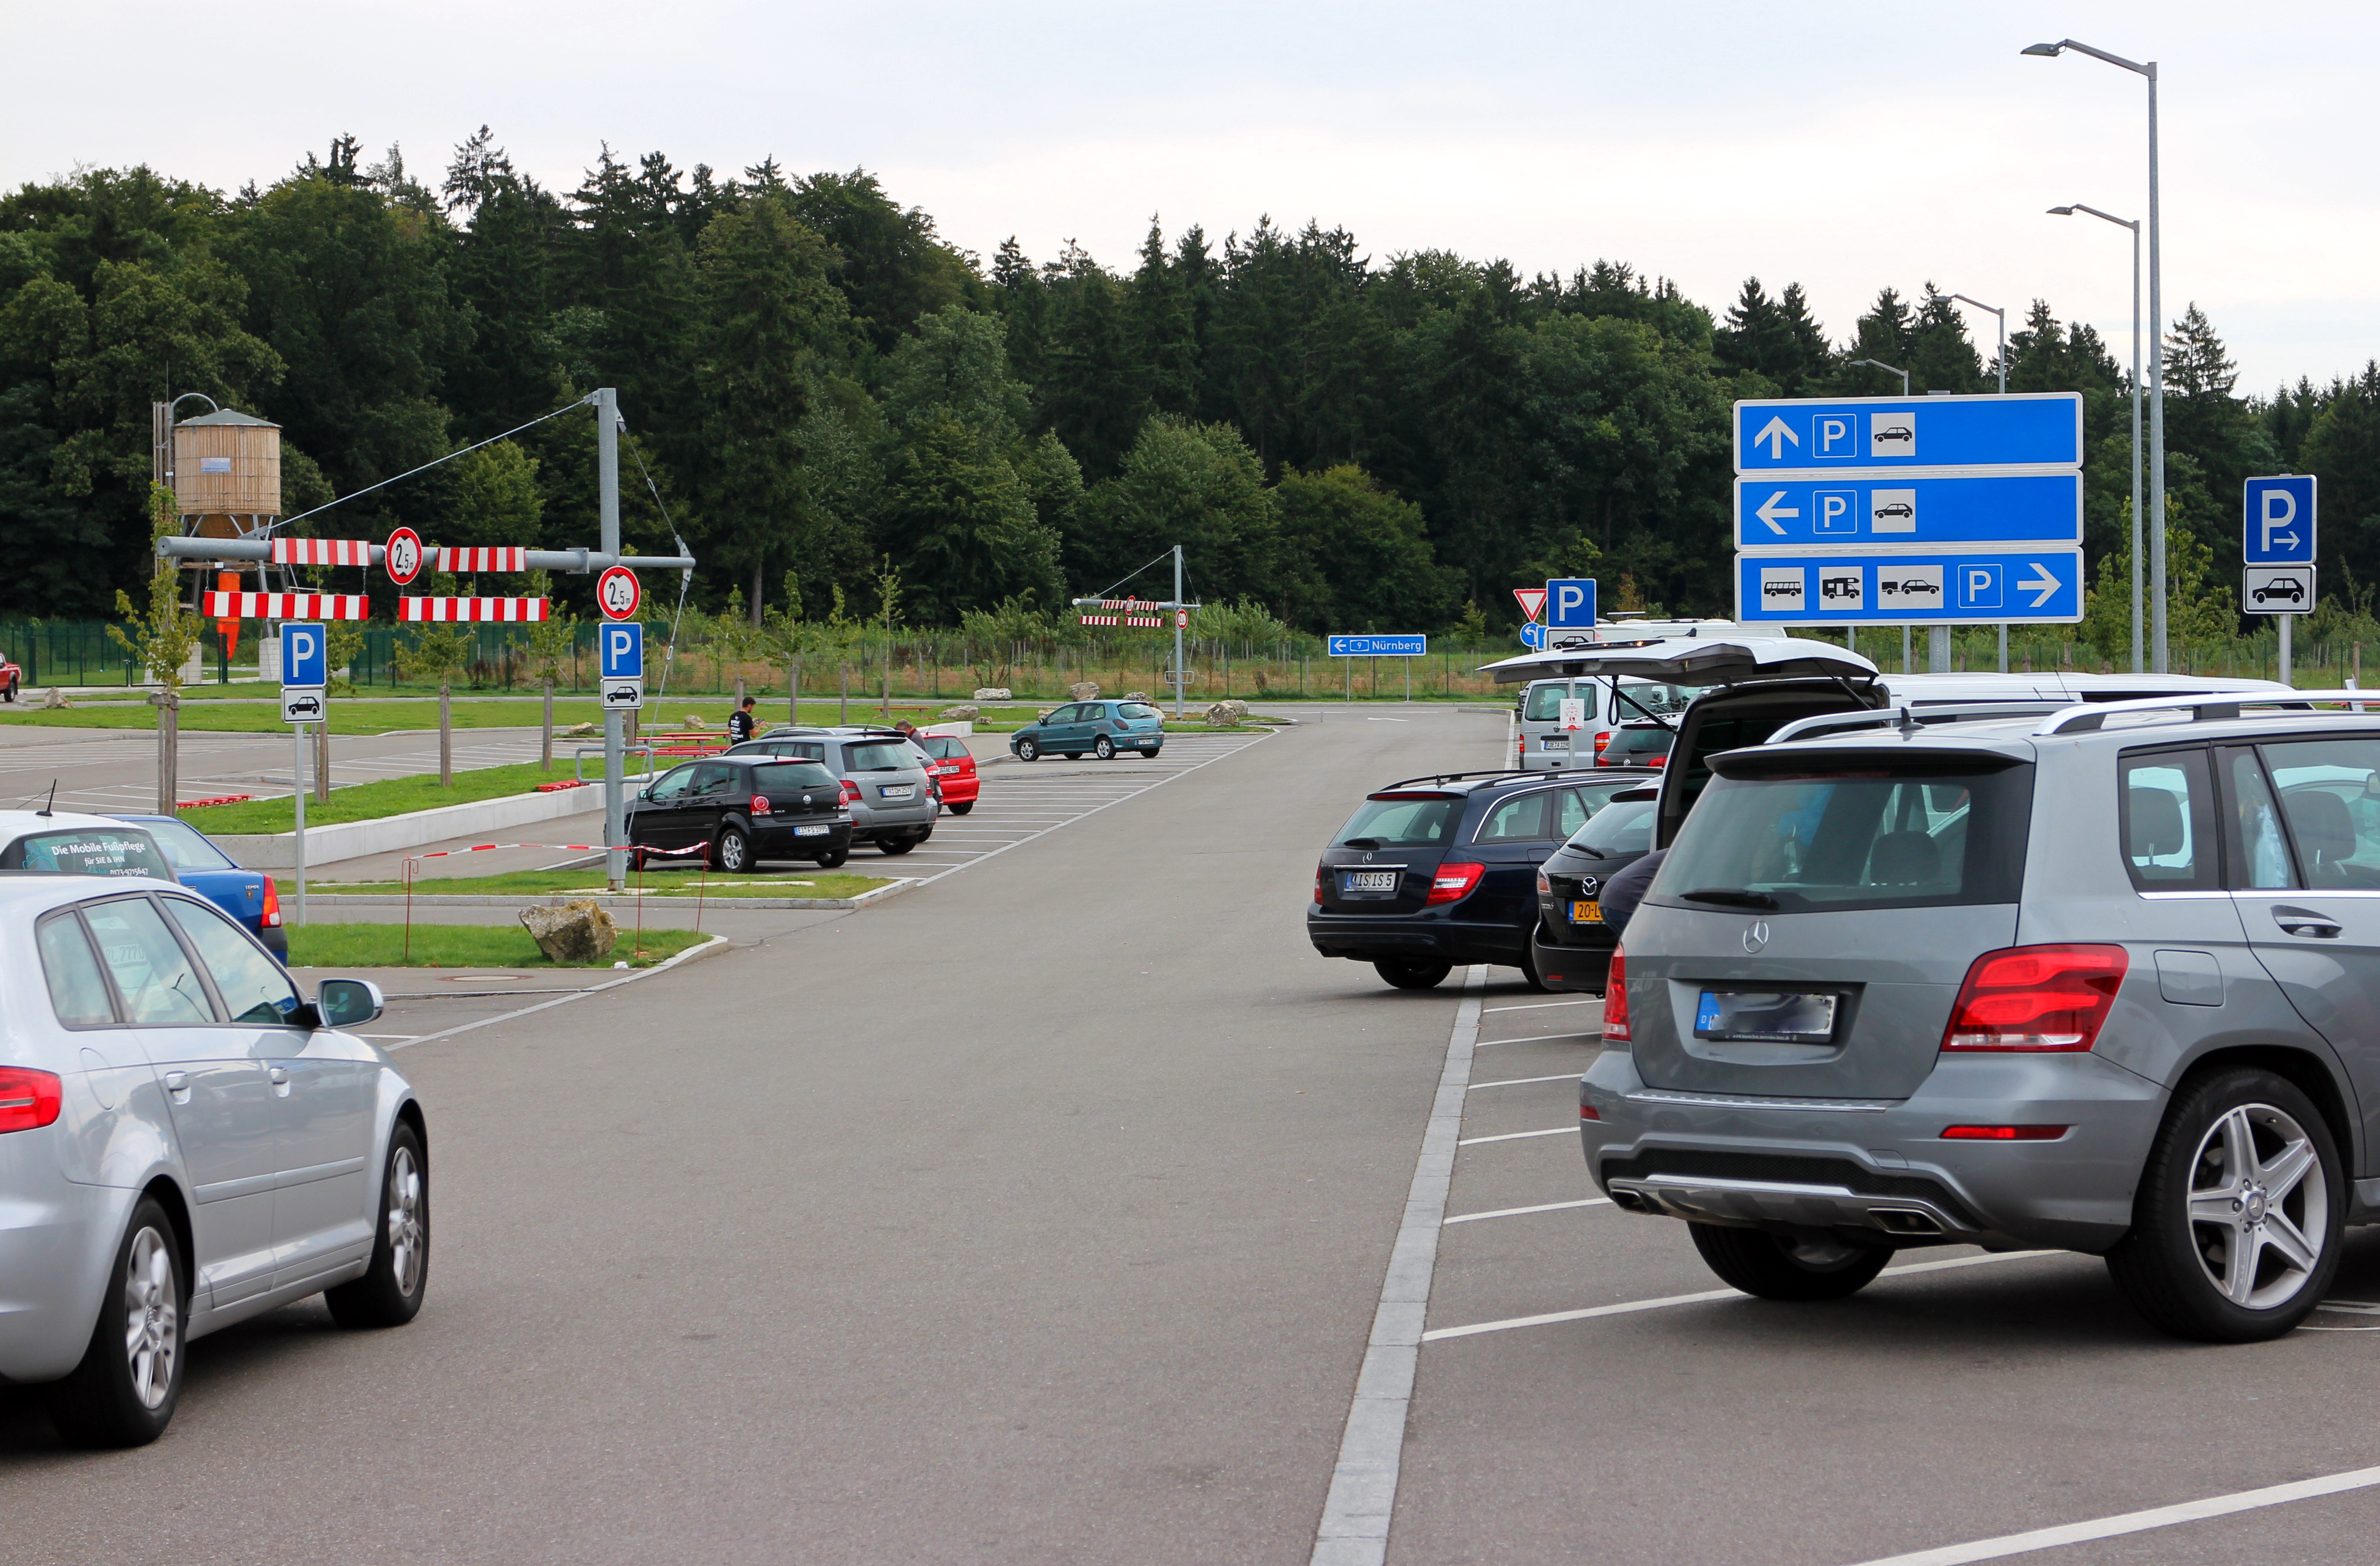
traffic, car, driving, parking, vehicle, park, lane, parking lot, note, shield, pkw, traffic sign, information boards, park strip, automobile make